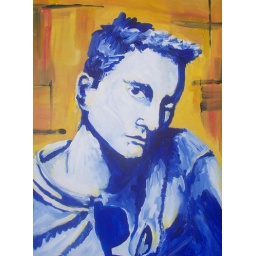
just a small acrylic on paper inspired by the masters' blue period :)